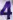
Number: 4